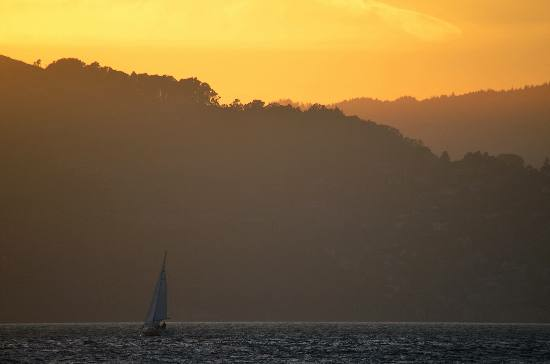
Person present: No